Marstrand Church

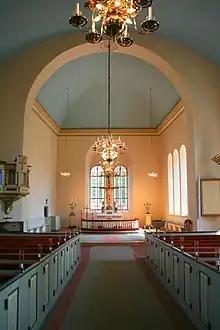
Marstrand Church, interior

The original church is believed to have been built of wood during the reign Harald Gille who was king of Norway from 1130 until his death in 1136. The current church was built of gray-washed natural stone between 1270 and 1319 and was probably a church for a Franciscan order. Major extensions and extensions were carried out in 1690, 1804 and 1807–1809. It was rebuilt in 1806 and renovated in 1912.